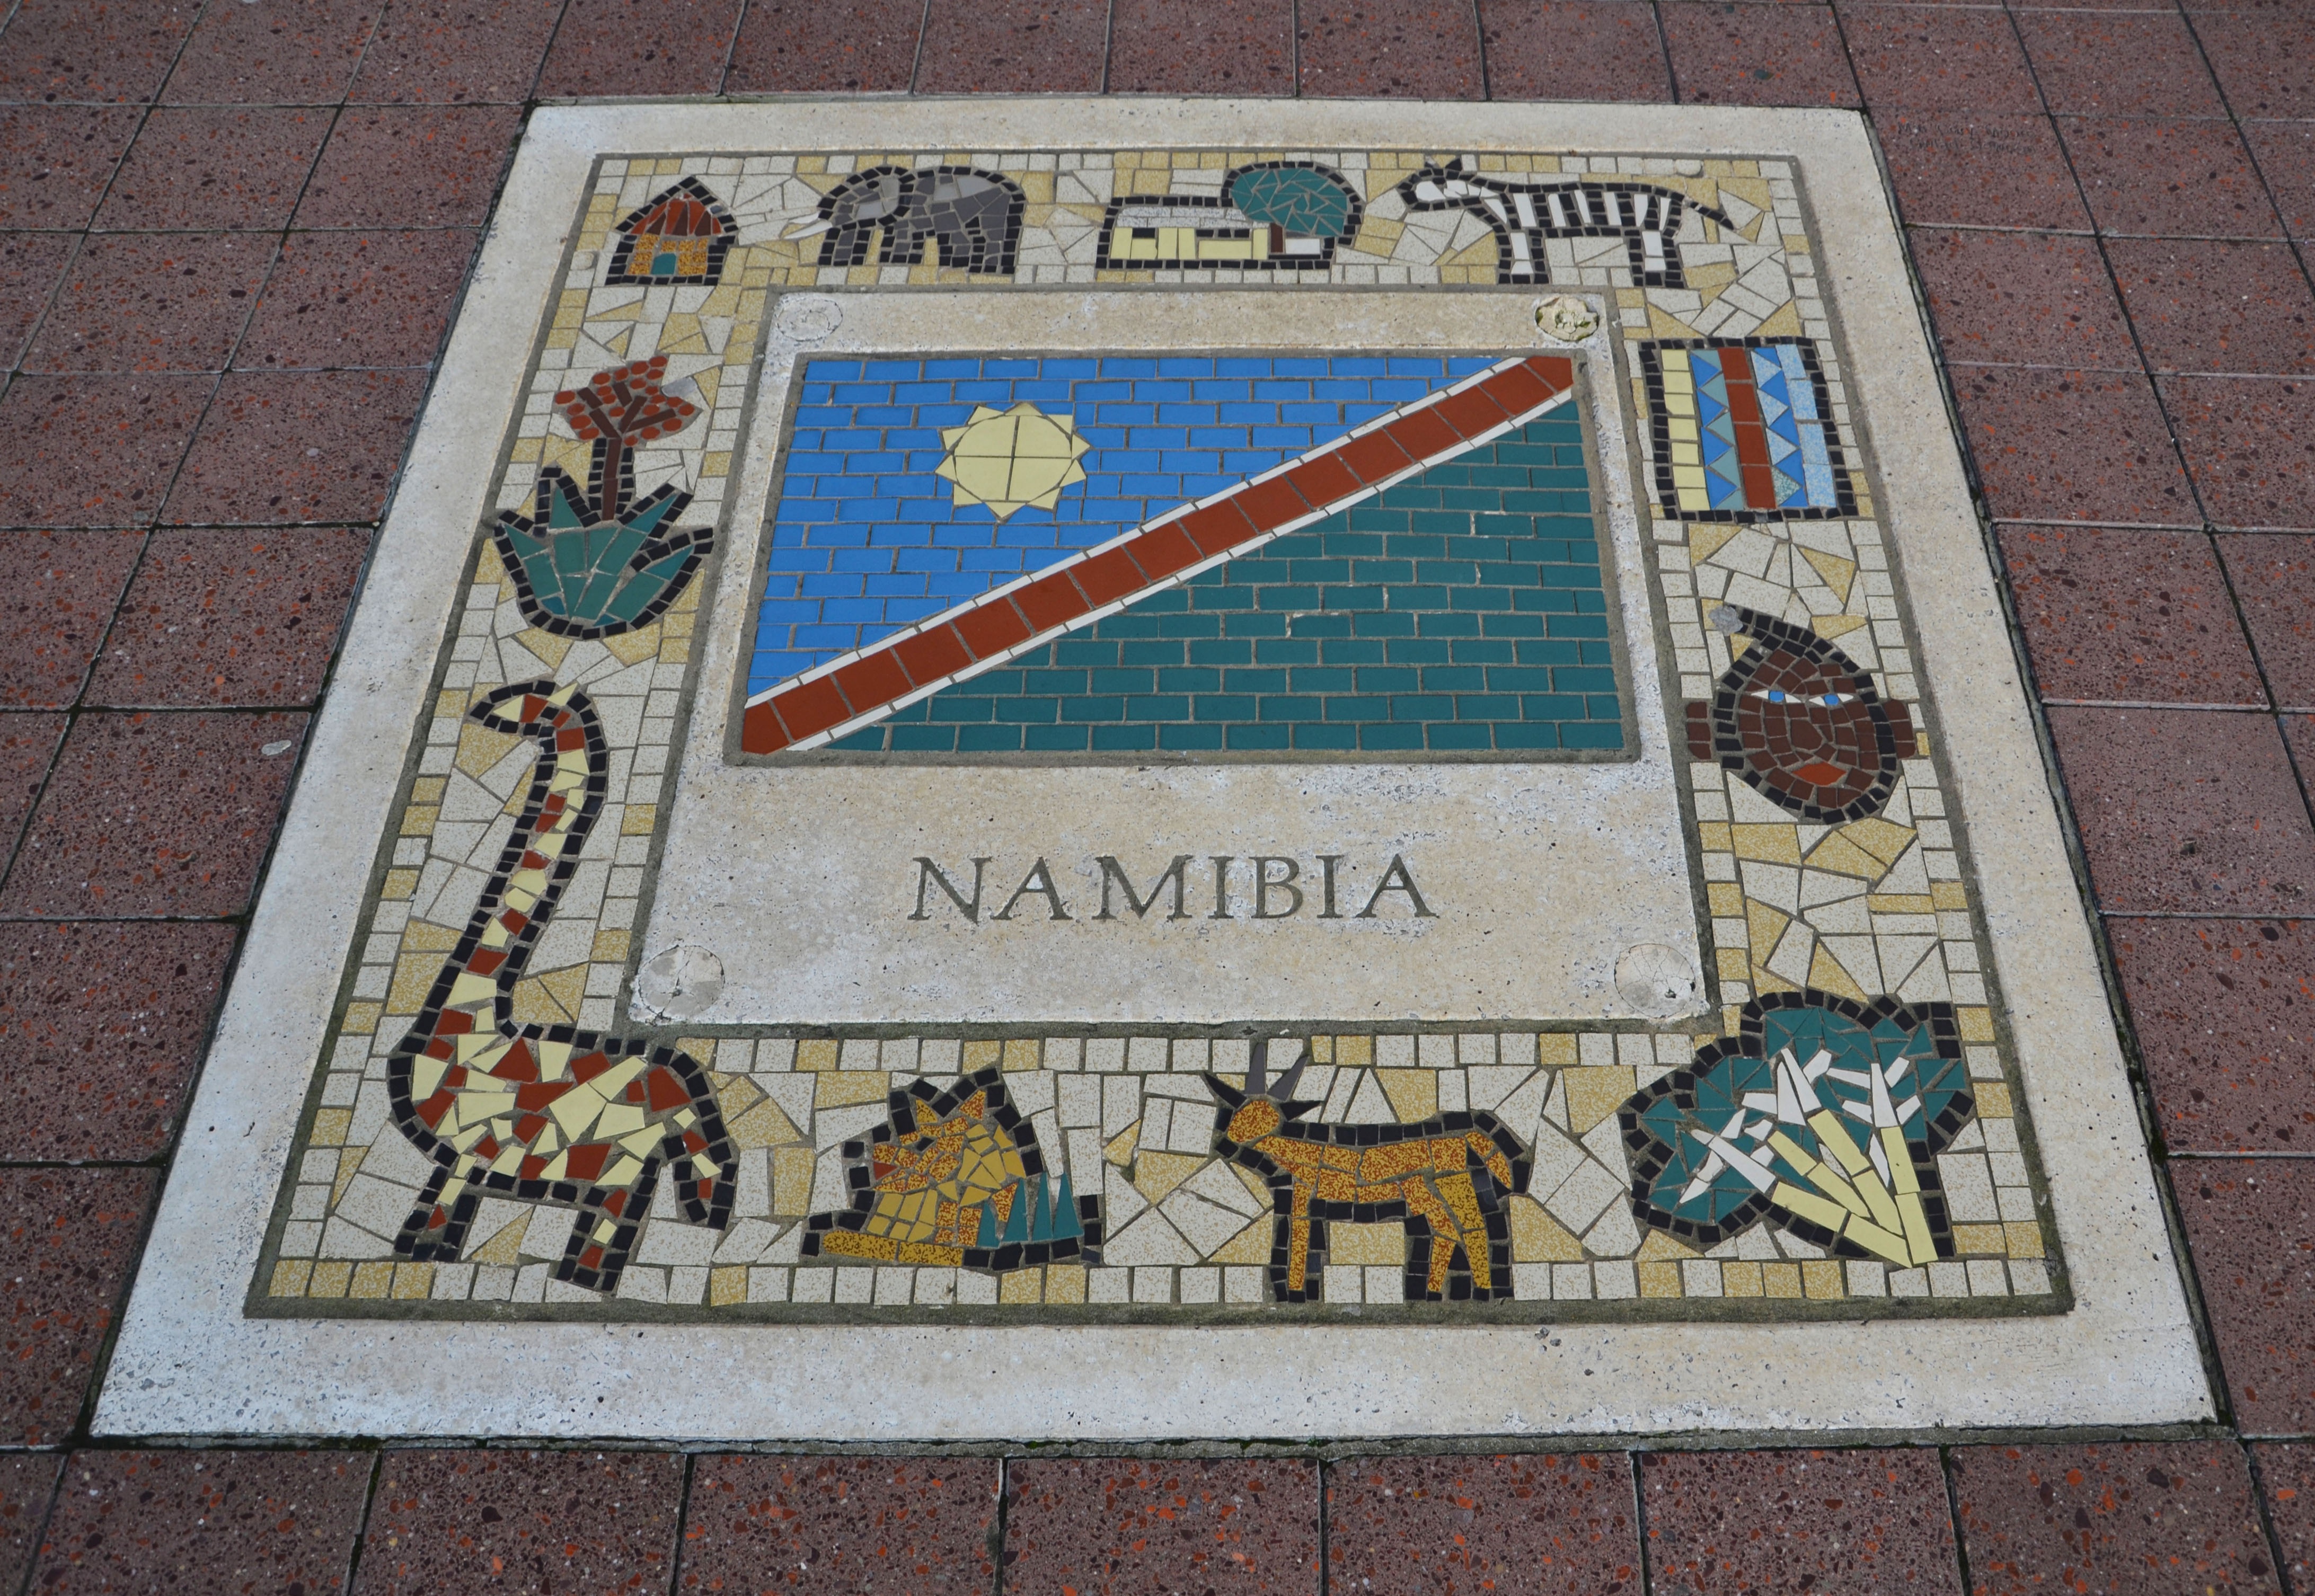
sport, game, country, sign, pattern, symbol, color, flag, soccer, football, emblem, rugby, textile, competition, national, art, team, mosaic, ball, teamwork, contest, championship, icon, games, global, symbolic, flooring, namibia, team emblem